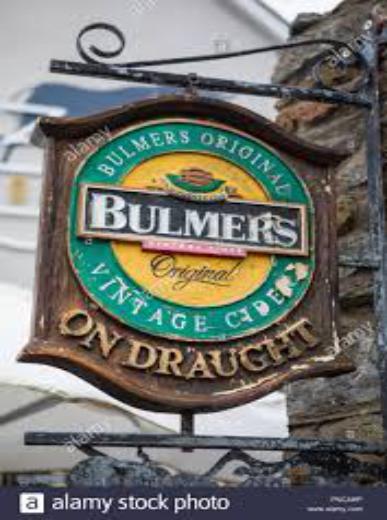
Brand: H. P. Bulmer-2
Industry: Food